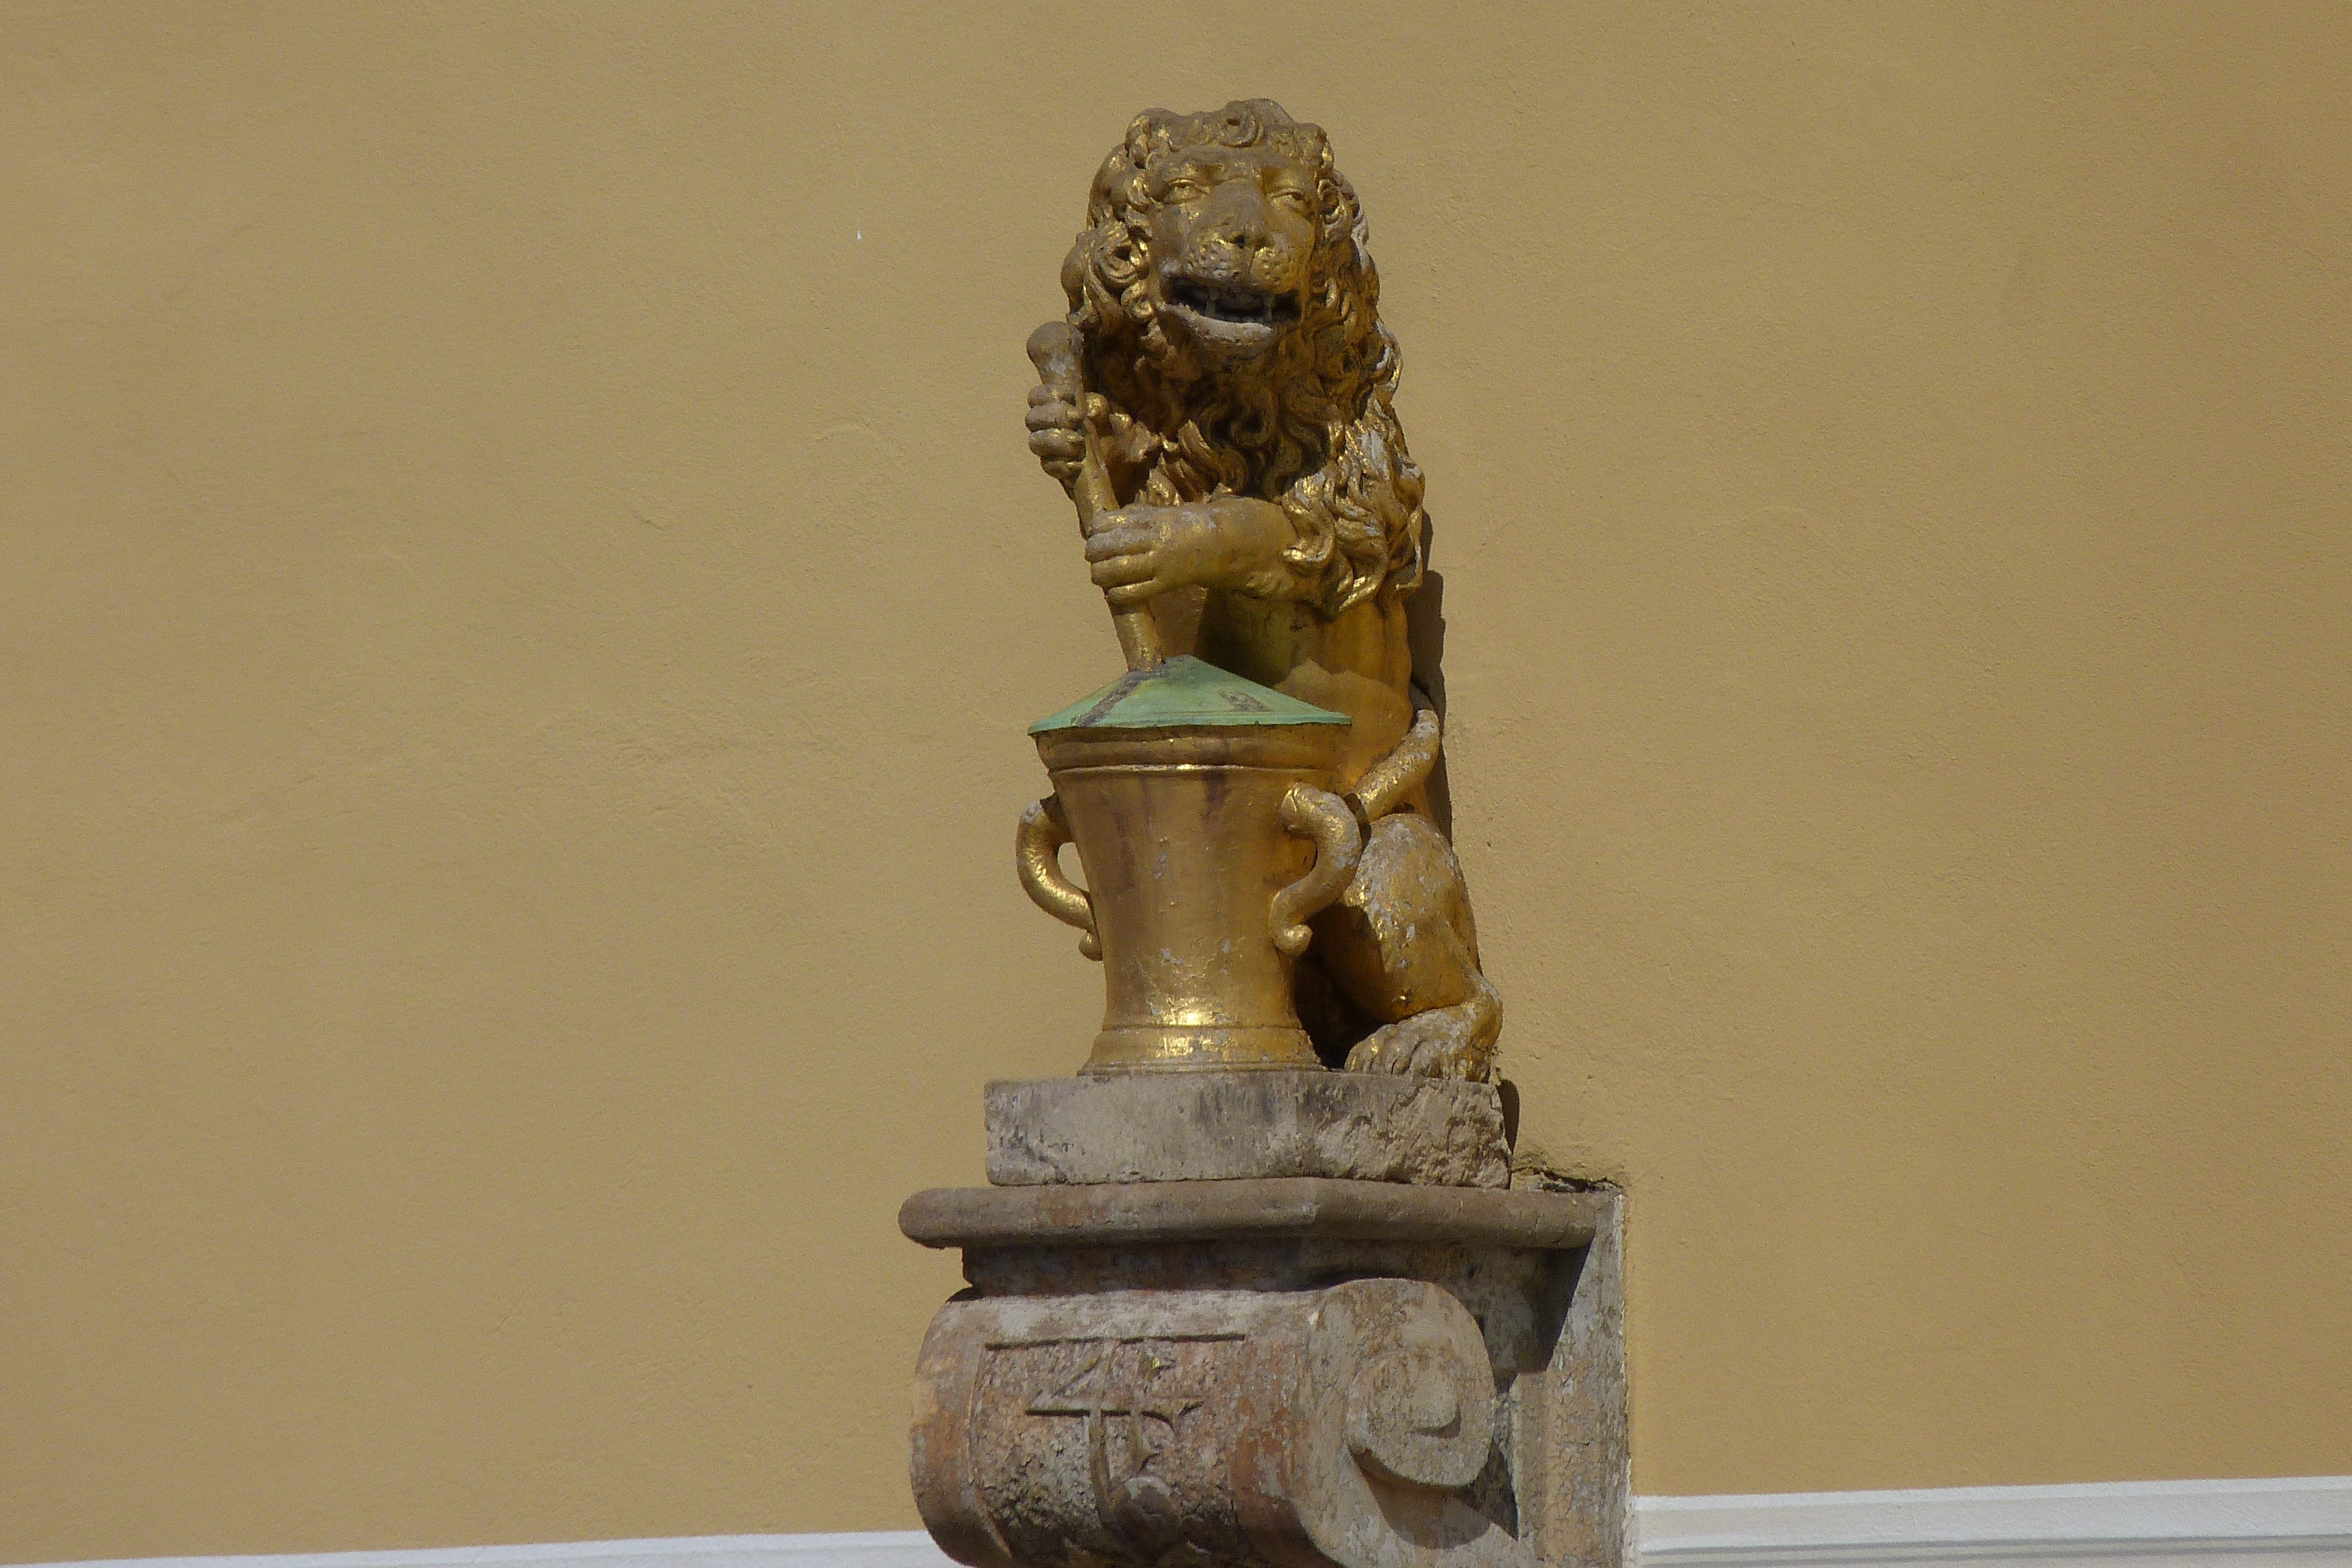
wood, city, monument, statue, metal, lion, close up, sculpture, art, figure, germany, bronze, carving, saxony, pirna, ancient history